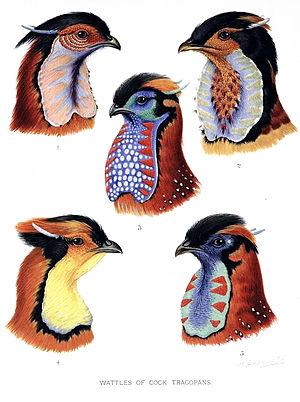
Tragopan est un genre d'oiseaux de la famille des Phasianidae. Ses espèces sont nommées tragopans d'après le nom du genre.